North Hessary Tor

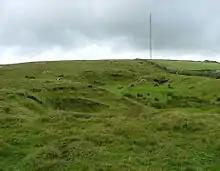
North Hessary Tor with radio mast

North Hessary Tor is a 517 metres hill just above Dartmoor Prison, in Princetown within Dartmoor Forest civil parish, which is in the borough of West Devon, Devon, England. The tor is one of the boundary points mentioned in the perambulations of the Forest of Dartmoor.